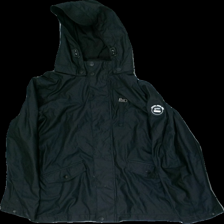
View: front
Type: Rain jacket
Category: Children
Brand: Not in the list
Brand text on label: Explore Urban Zone
Colors: Black
Material: Shell: 100% Polyuretan. Lining: 100% Polyester
Cut: Regular
Size: 152
Season: Autumn
Stains: Minor
Price range: 50-100
Recommended usage: Reuse